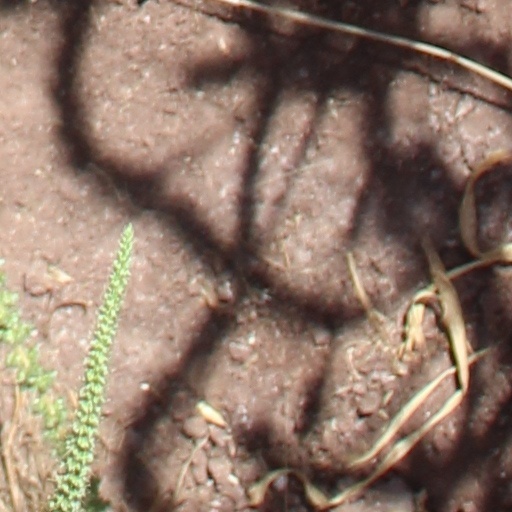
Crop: wheat